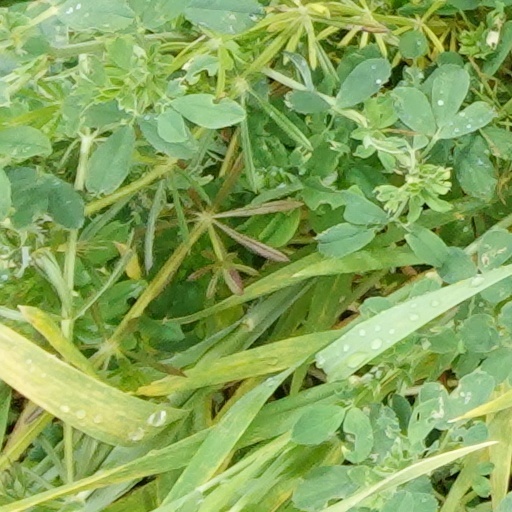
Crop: wheat